Gdańsk Biskupia Górka railway station

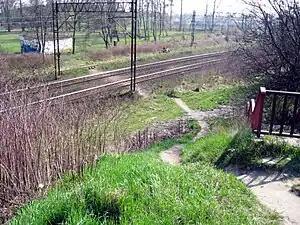

Gdańsk Biskupia Górka is a former railway station in Gdańsk, Poland, which existed between 1908 and 1965.